Mystery!

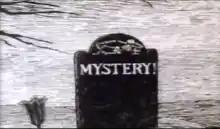
Title card (1989)

Mystery! is an anthology television series produced by WGBH Boston for PBS in the United States.